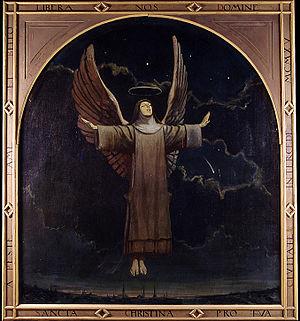
Christine l'Admirable, née à Brustem en Belgique vers 1150 et morte le 24 juillet 1224 au couvent dominicain Sainte-Catherine à Saint-Trond, est une sainte commémorée régionalement le 24 juillet. Elle retient encore l'attention aujourd'hui pour d'étranges descriptions de visions et phénomènes paranormaux, auxquels cependant les bollandistes donnent peu de crédit.